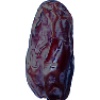
Label: Dates 1